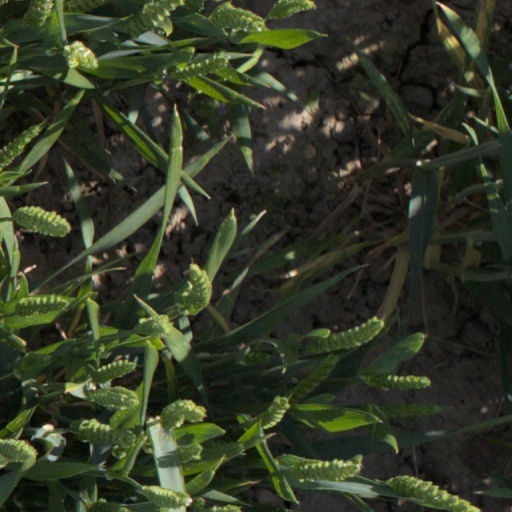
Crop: wheat